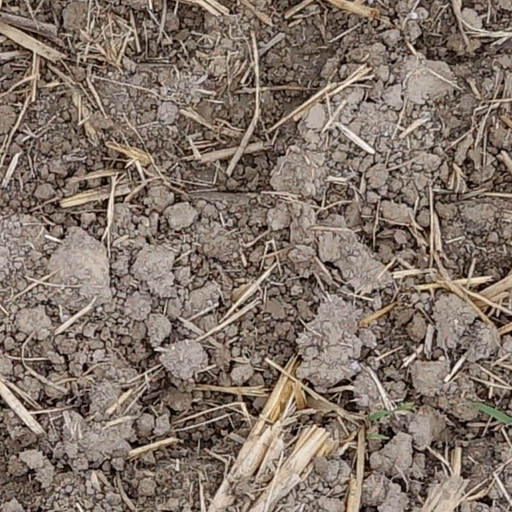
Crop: wheat